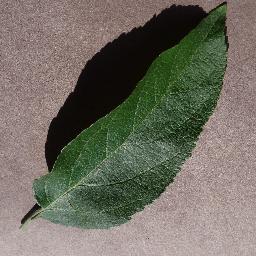
Label: Apple___healthy